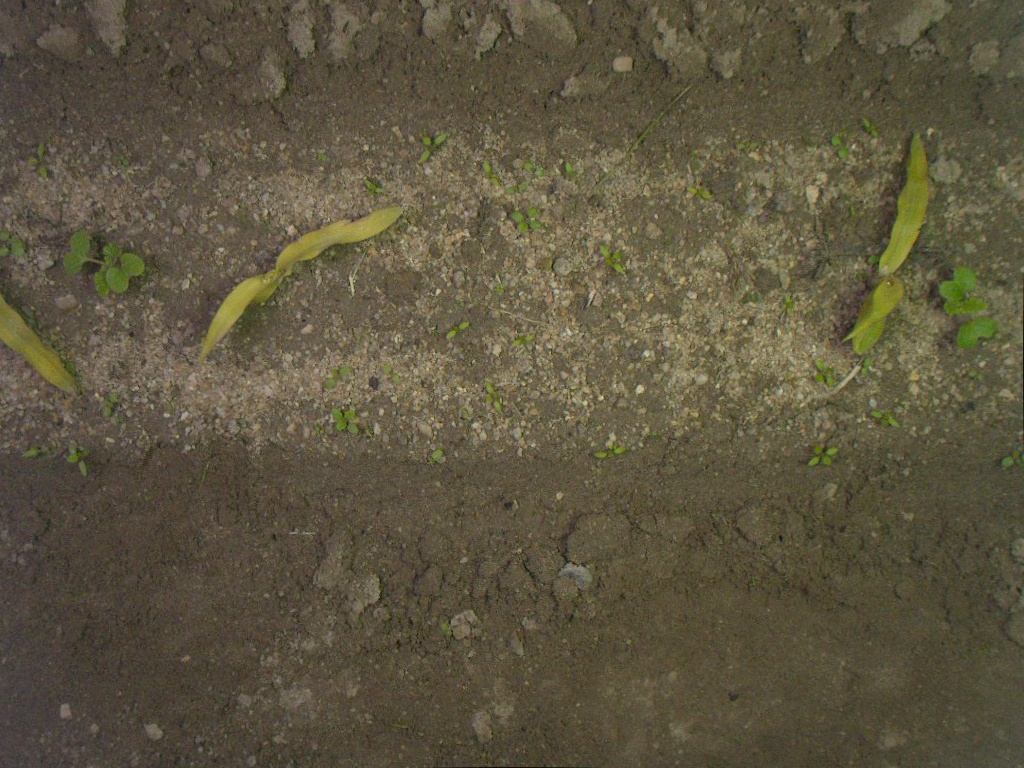
Crop: maize
Objects: stem_maize, stem_maize, maize, maize